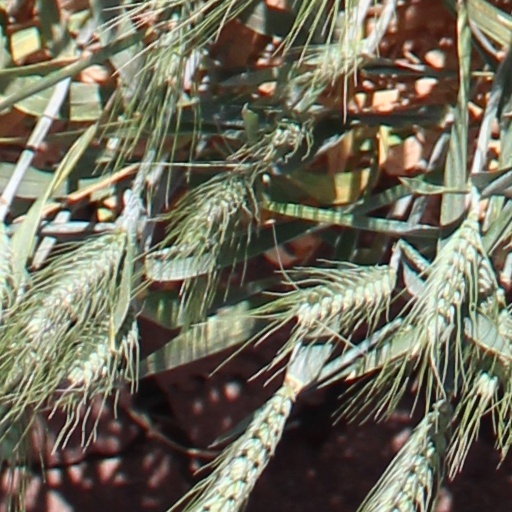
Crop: wheat